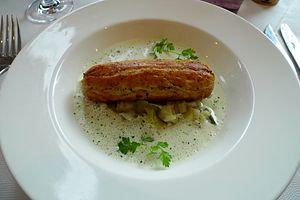
Le boudin blanc est une préparation charcutière hachée de viande blanche, cuite, enserrée dans un boyau.
Liège, aussi surnommée « La Cité ardente », est une ville francophone de l'est de la Belgique. Elle est le chef-lieu de la province de Liège et la capitale économique de la Wallonie. De 972 à 1795, elle fut la capitale de la Principauté de Liège. Du VIIIᵉ au XVIᵉ siècle, elle fut le siège du vaste évêché de Liège, héritier de la Civitas Tungrorum.
Bruno Loubet est l'un des principaux chefs de Londres où il a établi sa réputation dans les années 1990, qu'il inaugura en gagnant une étoile au Guide Michelin. Il ouvrit ensuite son premier restaurant le Bistrot de Bruno, puis un second en accumulant louanges et distinctions. Mais il quitta Londres en 2002 pour s'installer en Australie où il resta huit ans, le temps d'être élu par deux fois cuisinier de l'année. Sollicité par la direction du Zetter Hôtel, à Clerkenwell, Bruno revint à Londres en 2009. Il y ouvrit à nouveau un Bistrot Bruno Loubet, en 2010 puis, en juin 2013, le Grain Store, où sa carte met les légumes à l'honneur. Son retour a été salué par le National Restaurant Magazine qui a classé son Bistrot 3ᵉ meilleur restaurant du Royaume-Uni, en 2010, et le Grain Store, 9ᵉ, en 2013, tout en obtenant le prix du Sustainable Restaurant of the Year. Il vient de rentrer à nouveau au Guide Michelin 2014 avec deux étoiles.